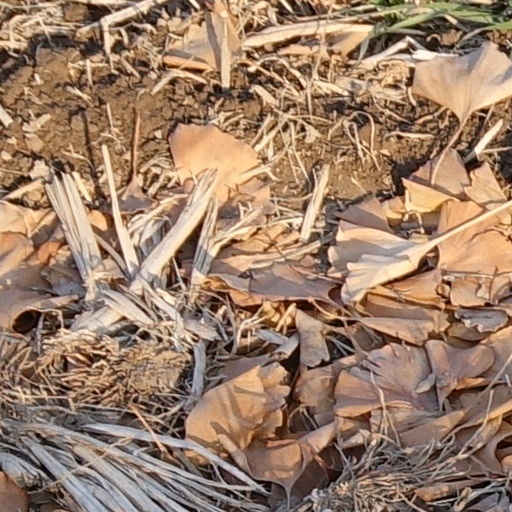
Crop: wheat